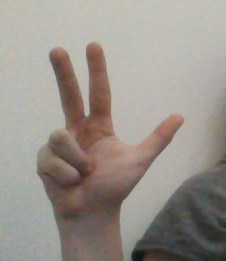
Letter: al